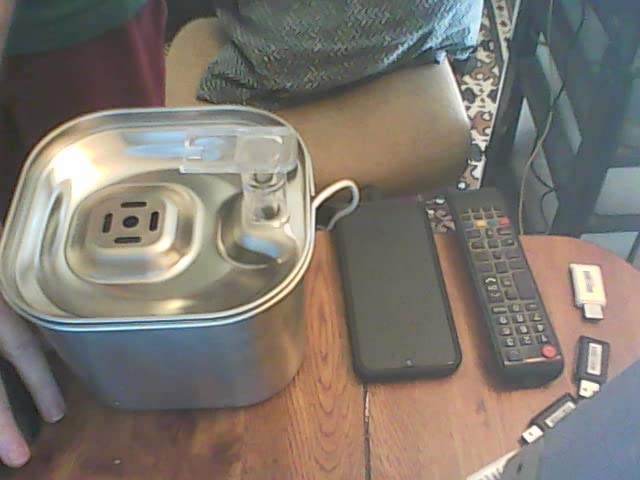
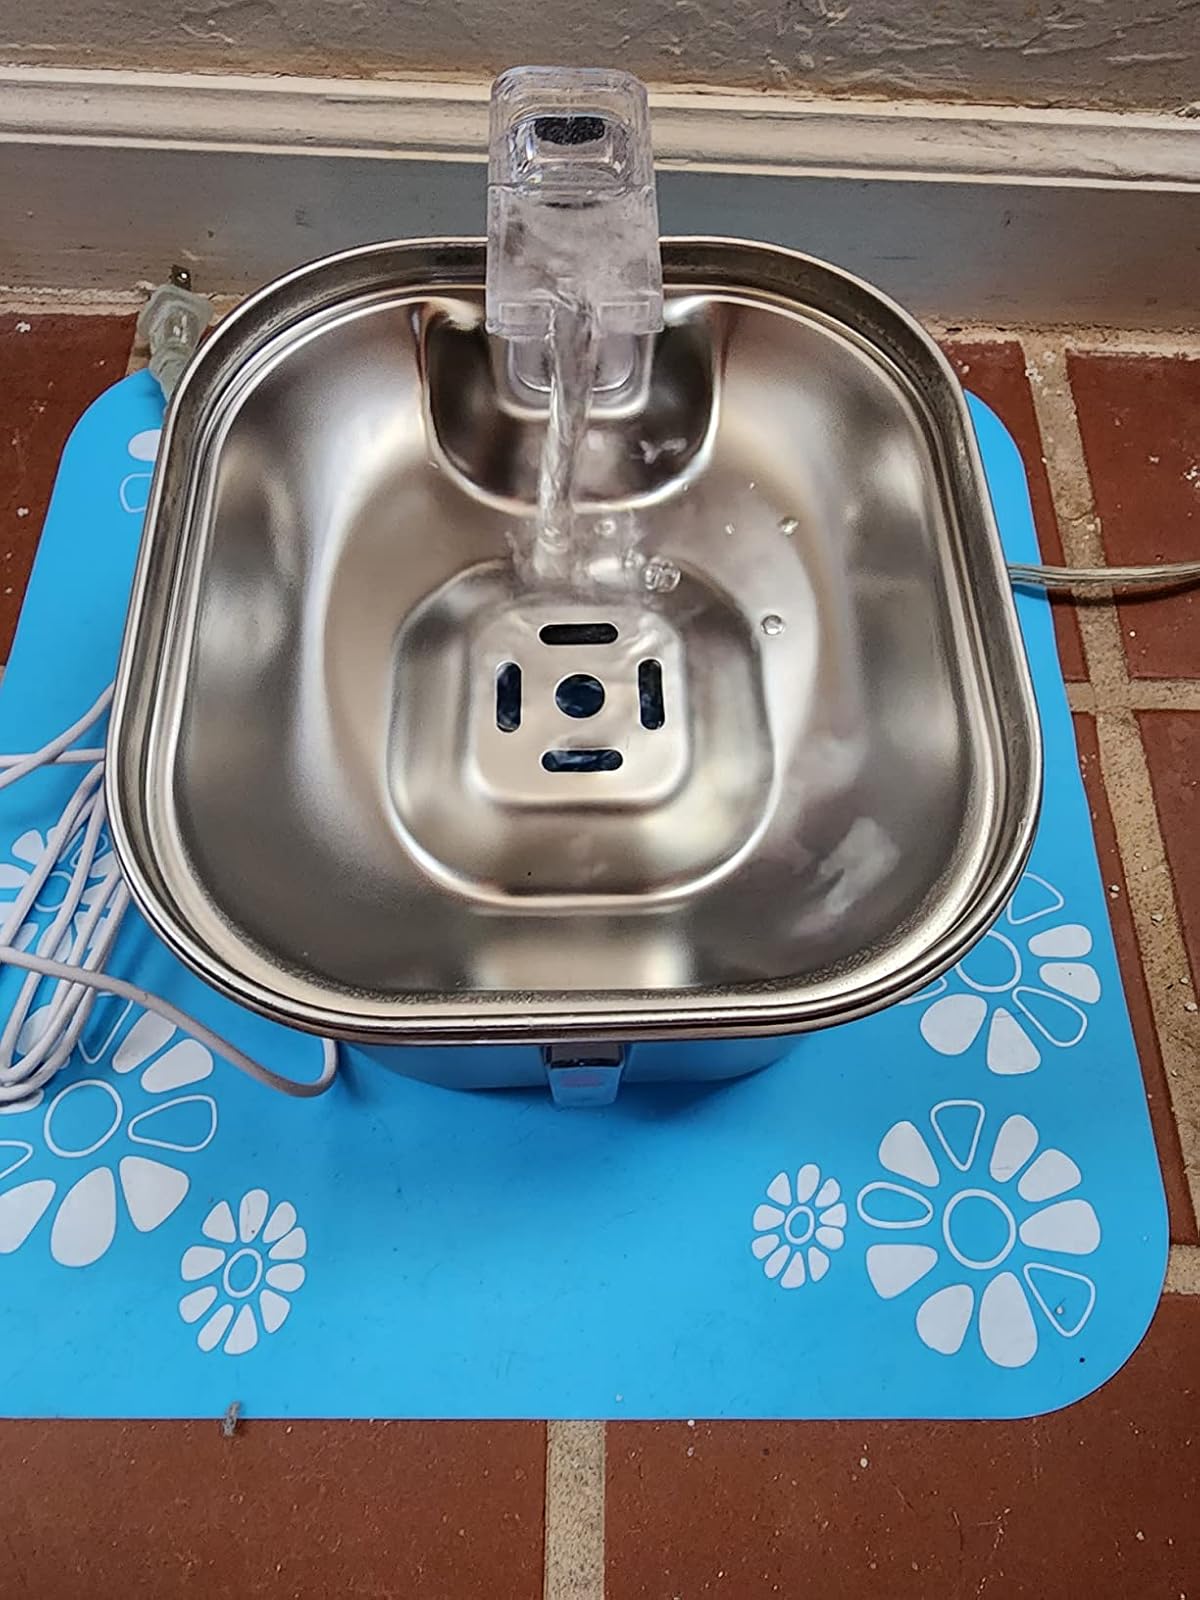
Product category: items_bowl
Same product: yes